Saint Paul, Minnesota

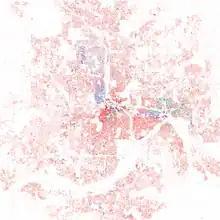
Map of racial distribution in Minneapolis-St. Paul, 2010 U.S. Census. Each dot is 25 people:

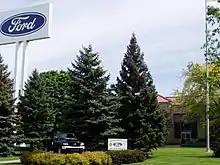
The Ford Motor Company's Twin Cities Assembly Plant in 2006

As of the census of 2020, the population was 311,527. The population density was . There were 127,392 housing units at an average density of . In terms of race, the city's population was 50.5% White (21.1% German), 19.2% Asian (10.9% Hmong, 2.53% Burmese, 0.85% Vietnamese, 0.69% Chinese, 0.51% Indian), 16.8% Black or African American (1.7% Somali, 1.5% Ethiopian), 1.0% Native American, 4.8% from other races and 7.6% from two or more races. Residents of |Hispanic or Latino ancestry, of any race, made up 9.7% of the population (6.58% Mexican, 0.68% Salvadoran).